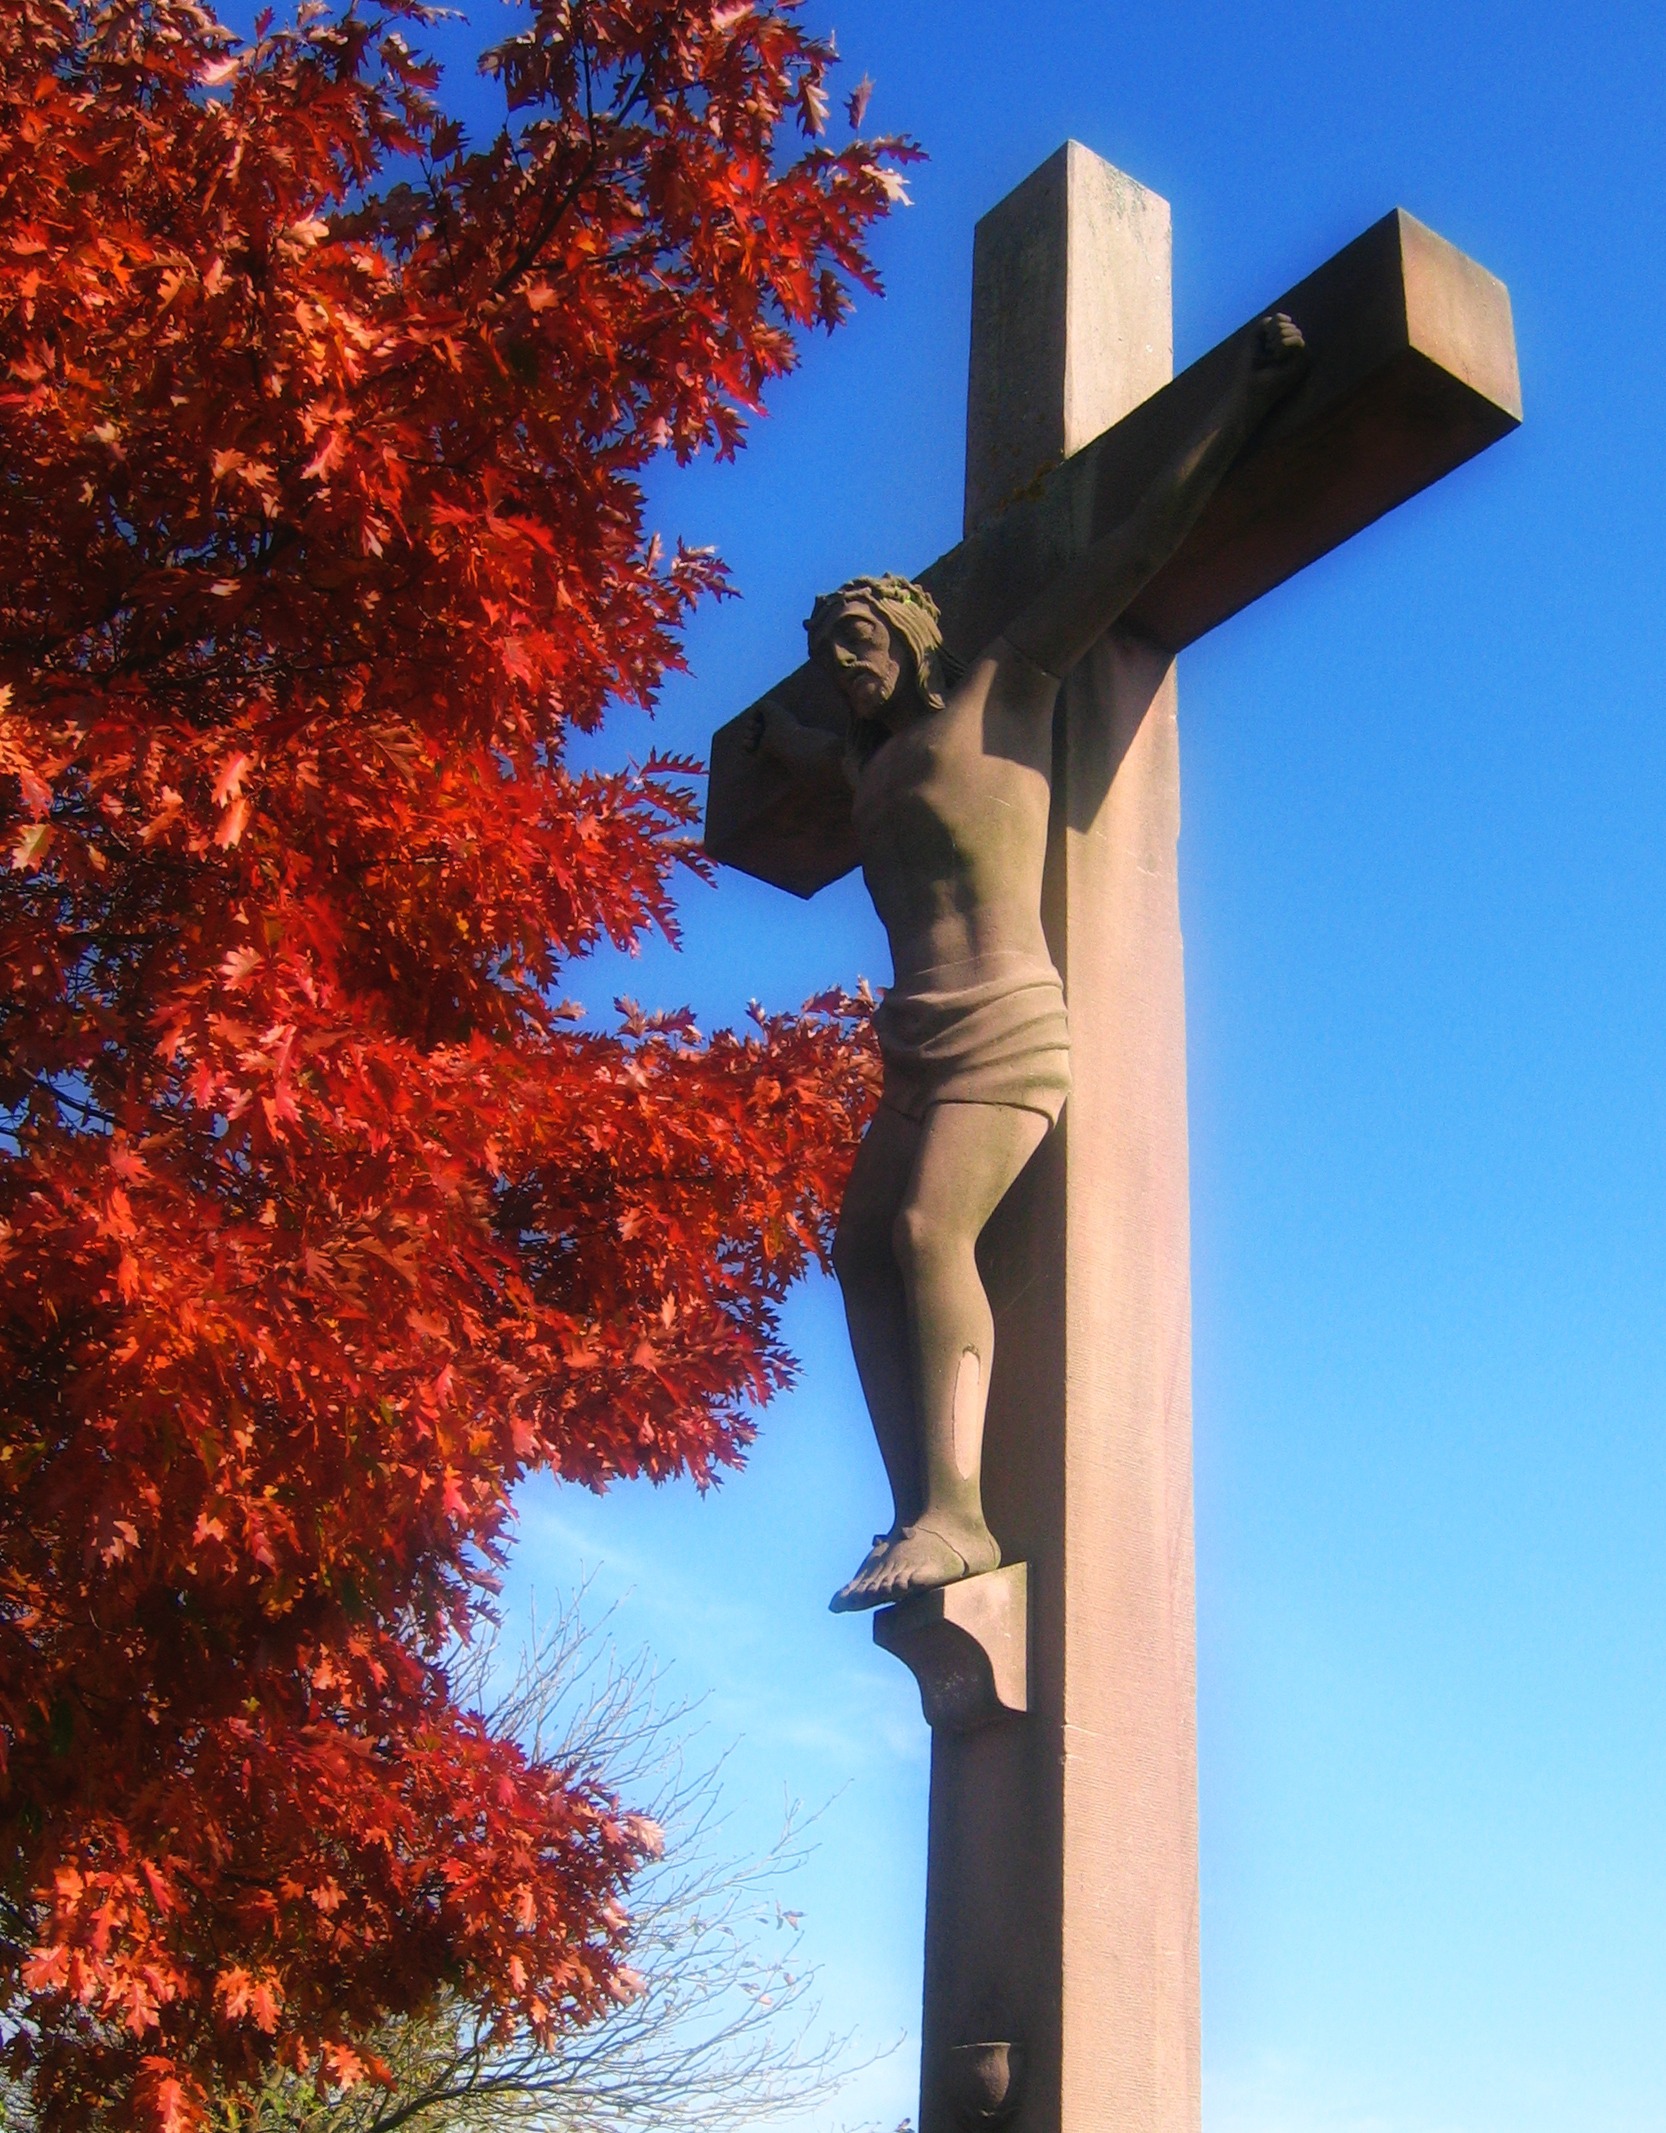
tree, symbol, church, cross, christian, season, bible, christ, crucified, faith, jesus, crucifixion, god, crucifix, woody plant